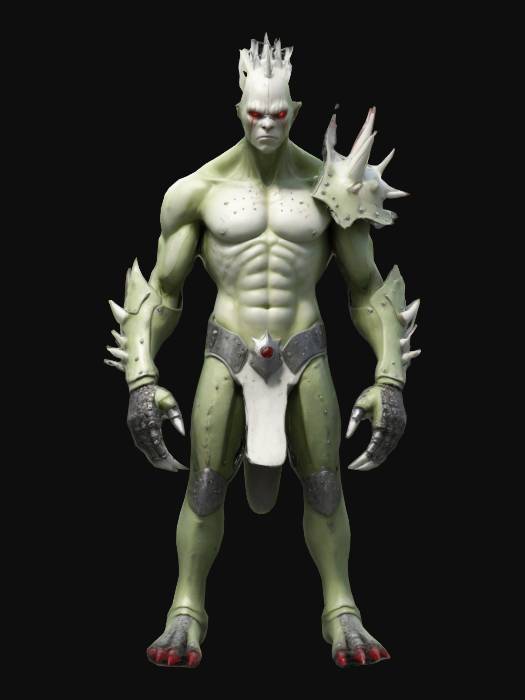
미적 점수 (1~10점): 9